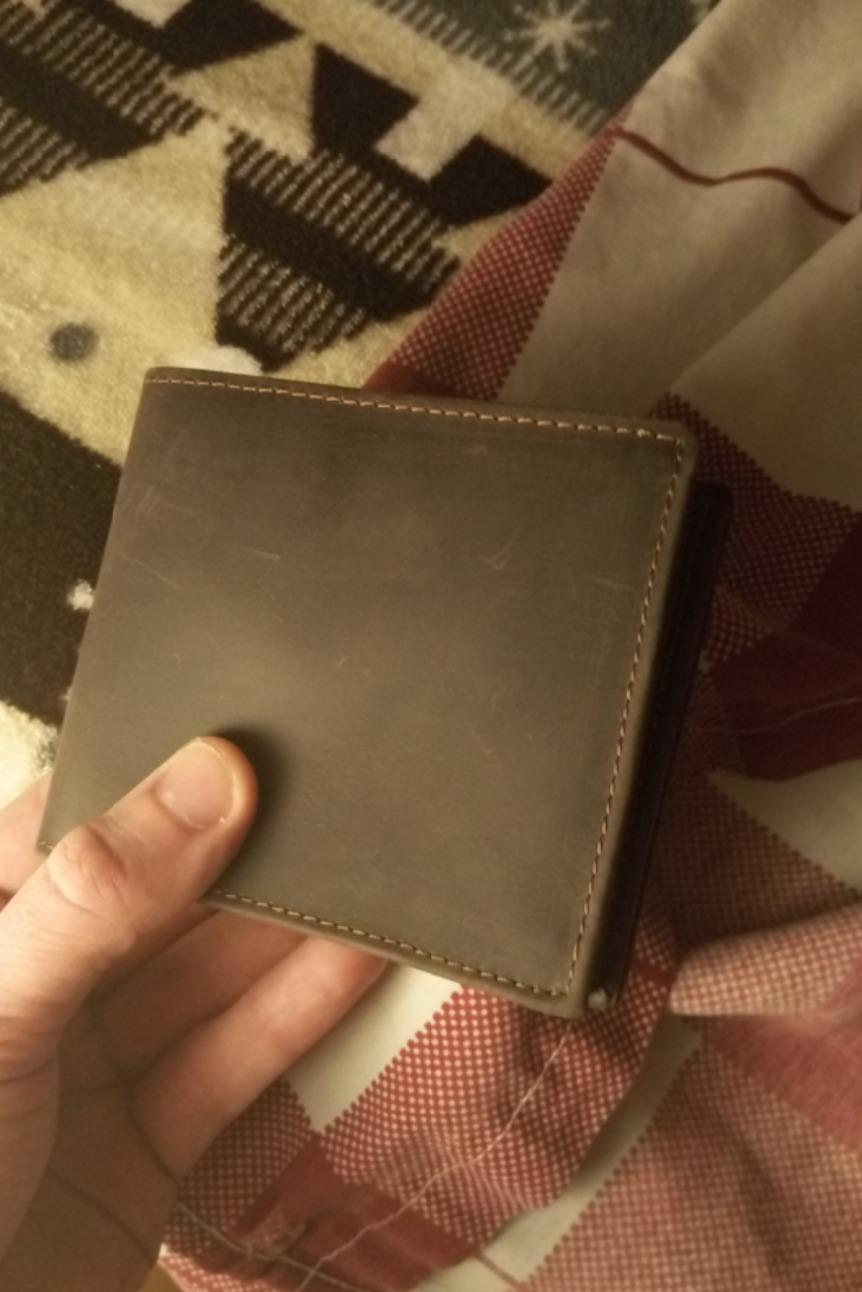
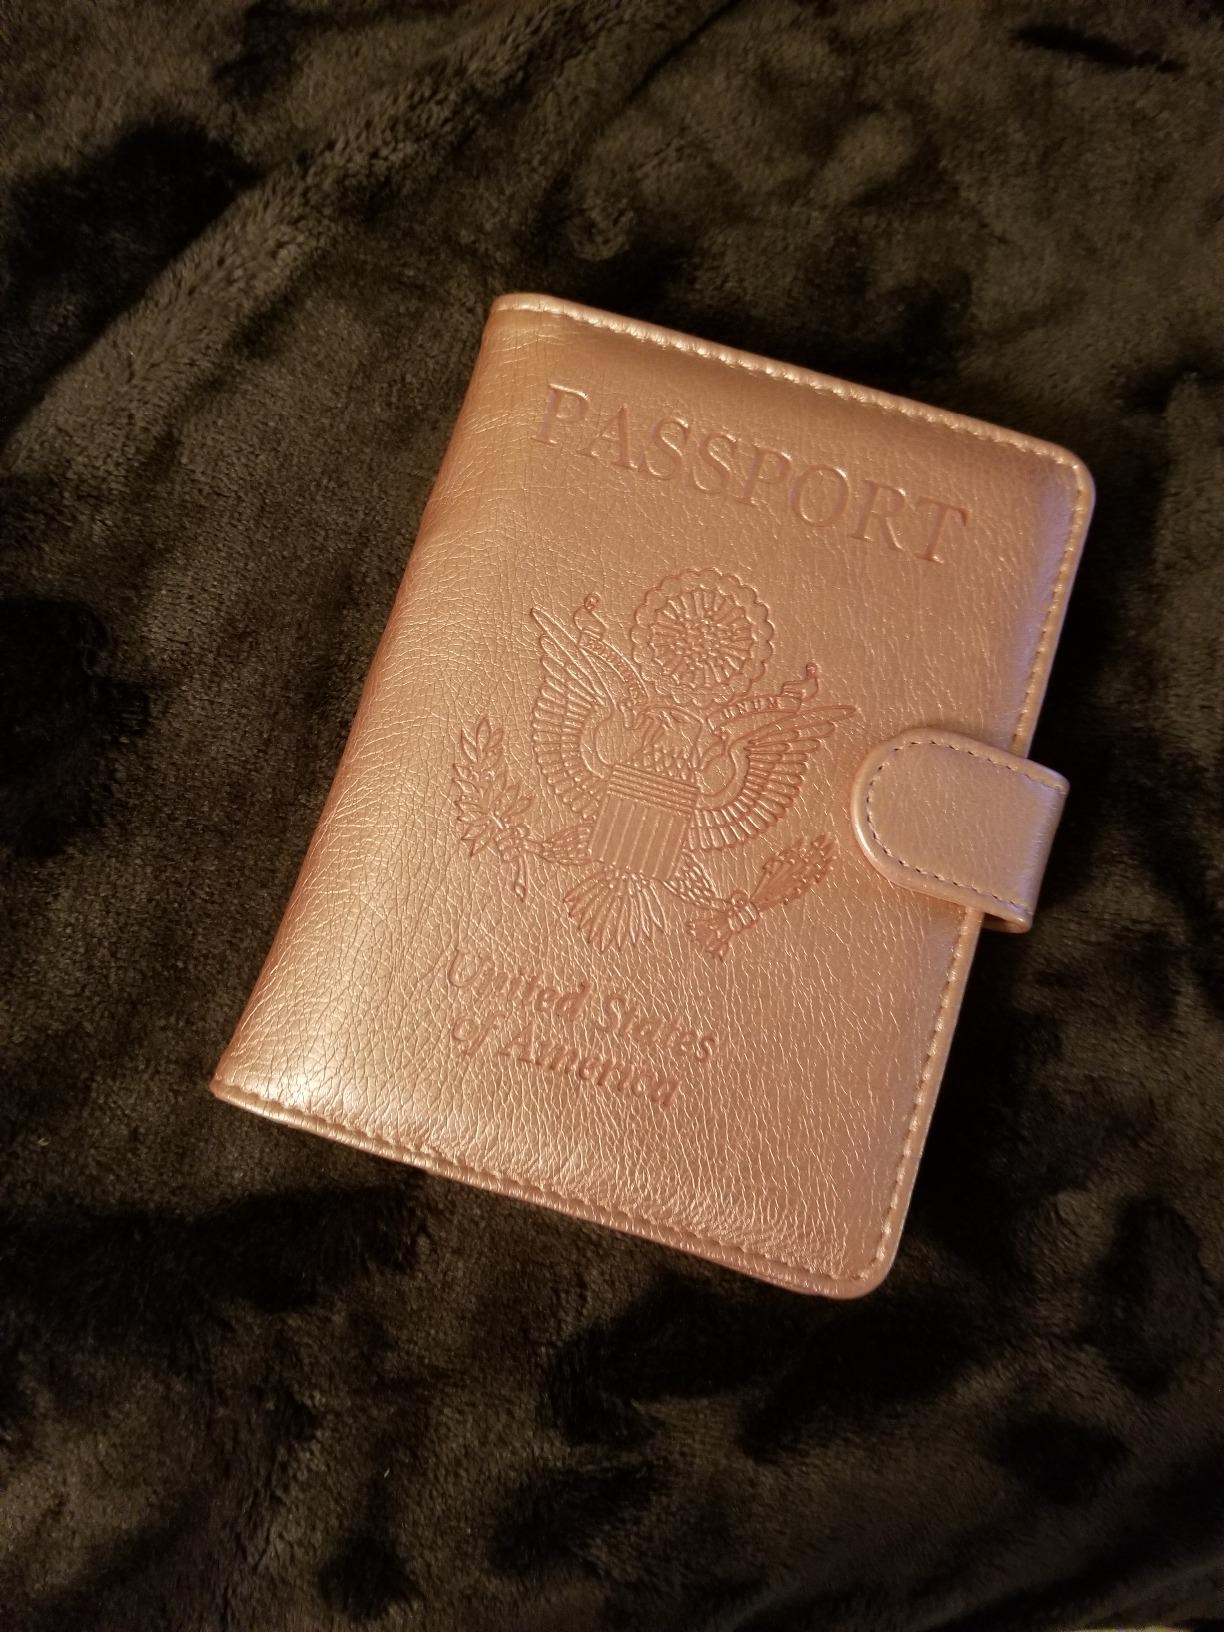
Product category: accessories_wallet
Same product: no